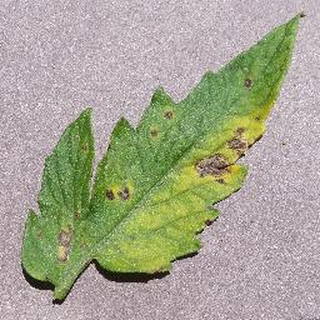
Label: tomato_septoria_leaf_spot